Hartington railway station

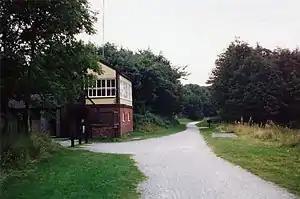
The restored Hartington Signal Box beside the Trail. It is now an information centre.

Hartington railway station is a former railway station which operated from 1899 to 1963. It was built to serve the village of Hartington in Derbyshire, south east of Buxton.